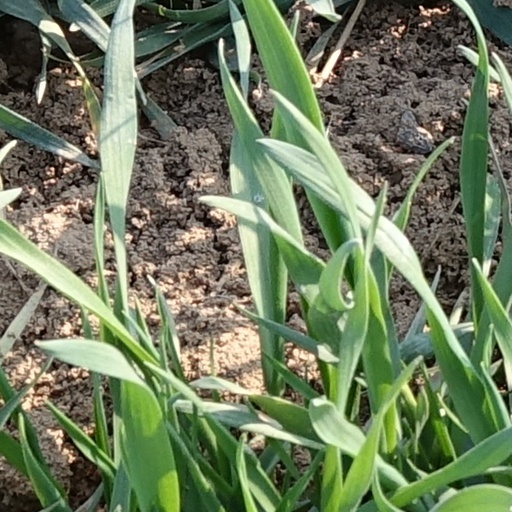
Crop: wheat